Maria Wardasówna

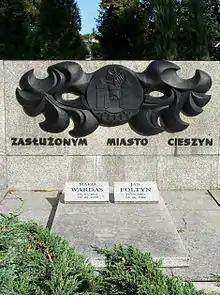
Wardasówna's grave at Cieszyn Communal Cemetery

Wardasówna was born in Roztropice, Cieszyn Silesia and attended school in Skoczów. She studied accounting and shorthand and in 1928 began working in a provincial government office as a stenographer. She became interested in motorbikes and bought one, riding in trousers and attracting criticism from the community and her employer. She was soon fired from her job on the grounds that a government official riding a motorbike brought the government into disrepute.